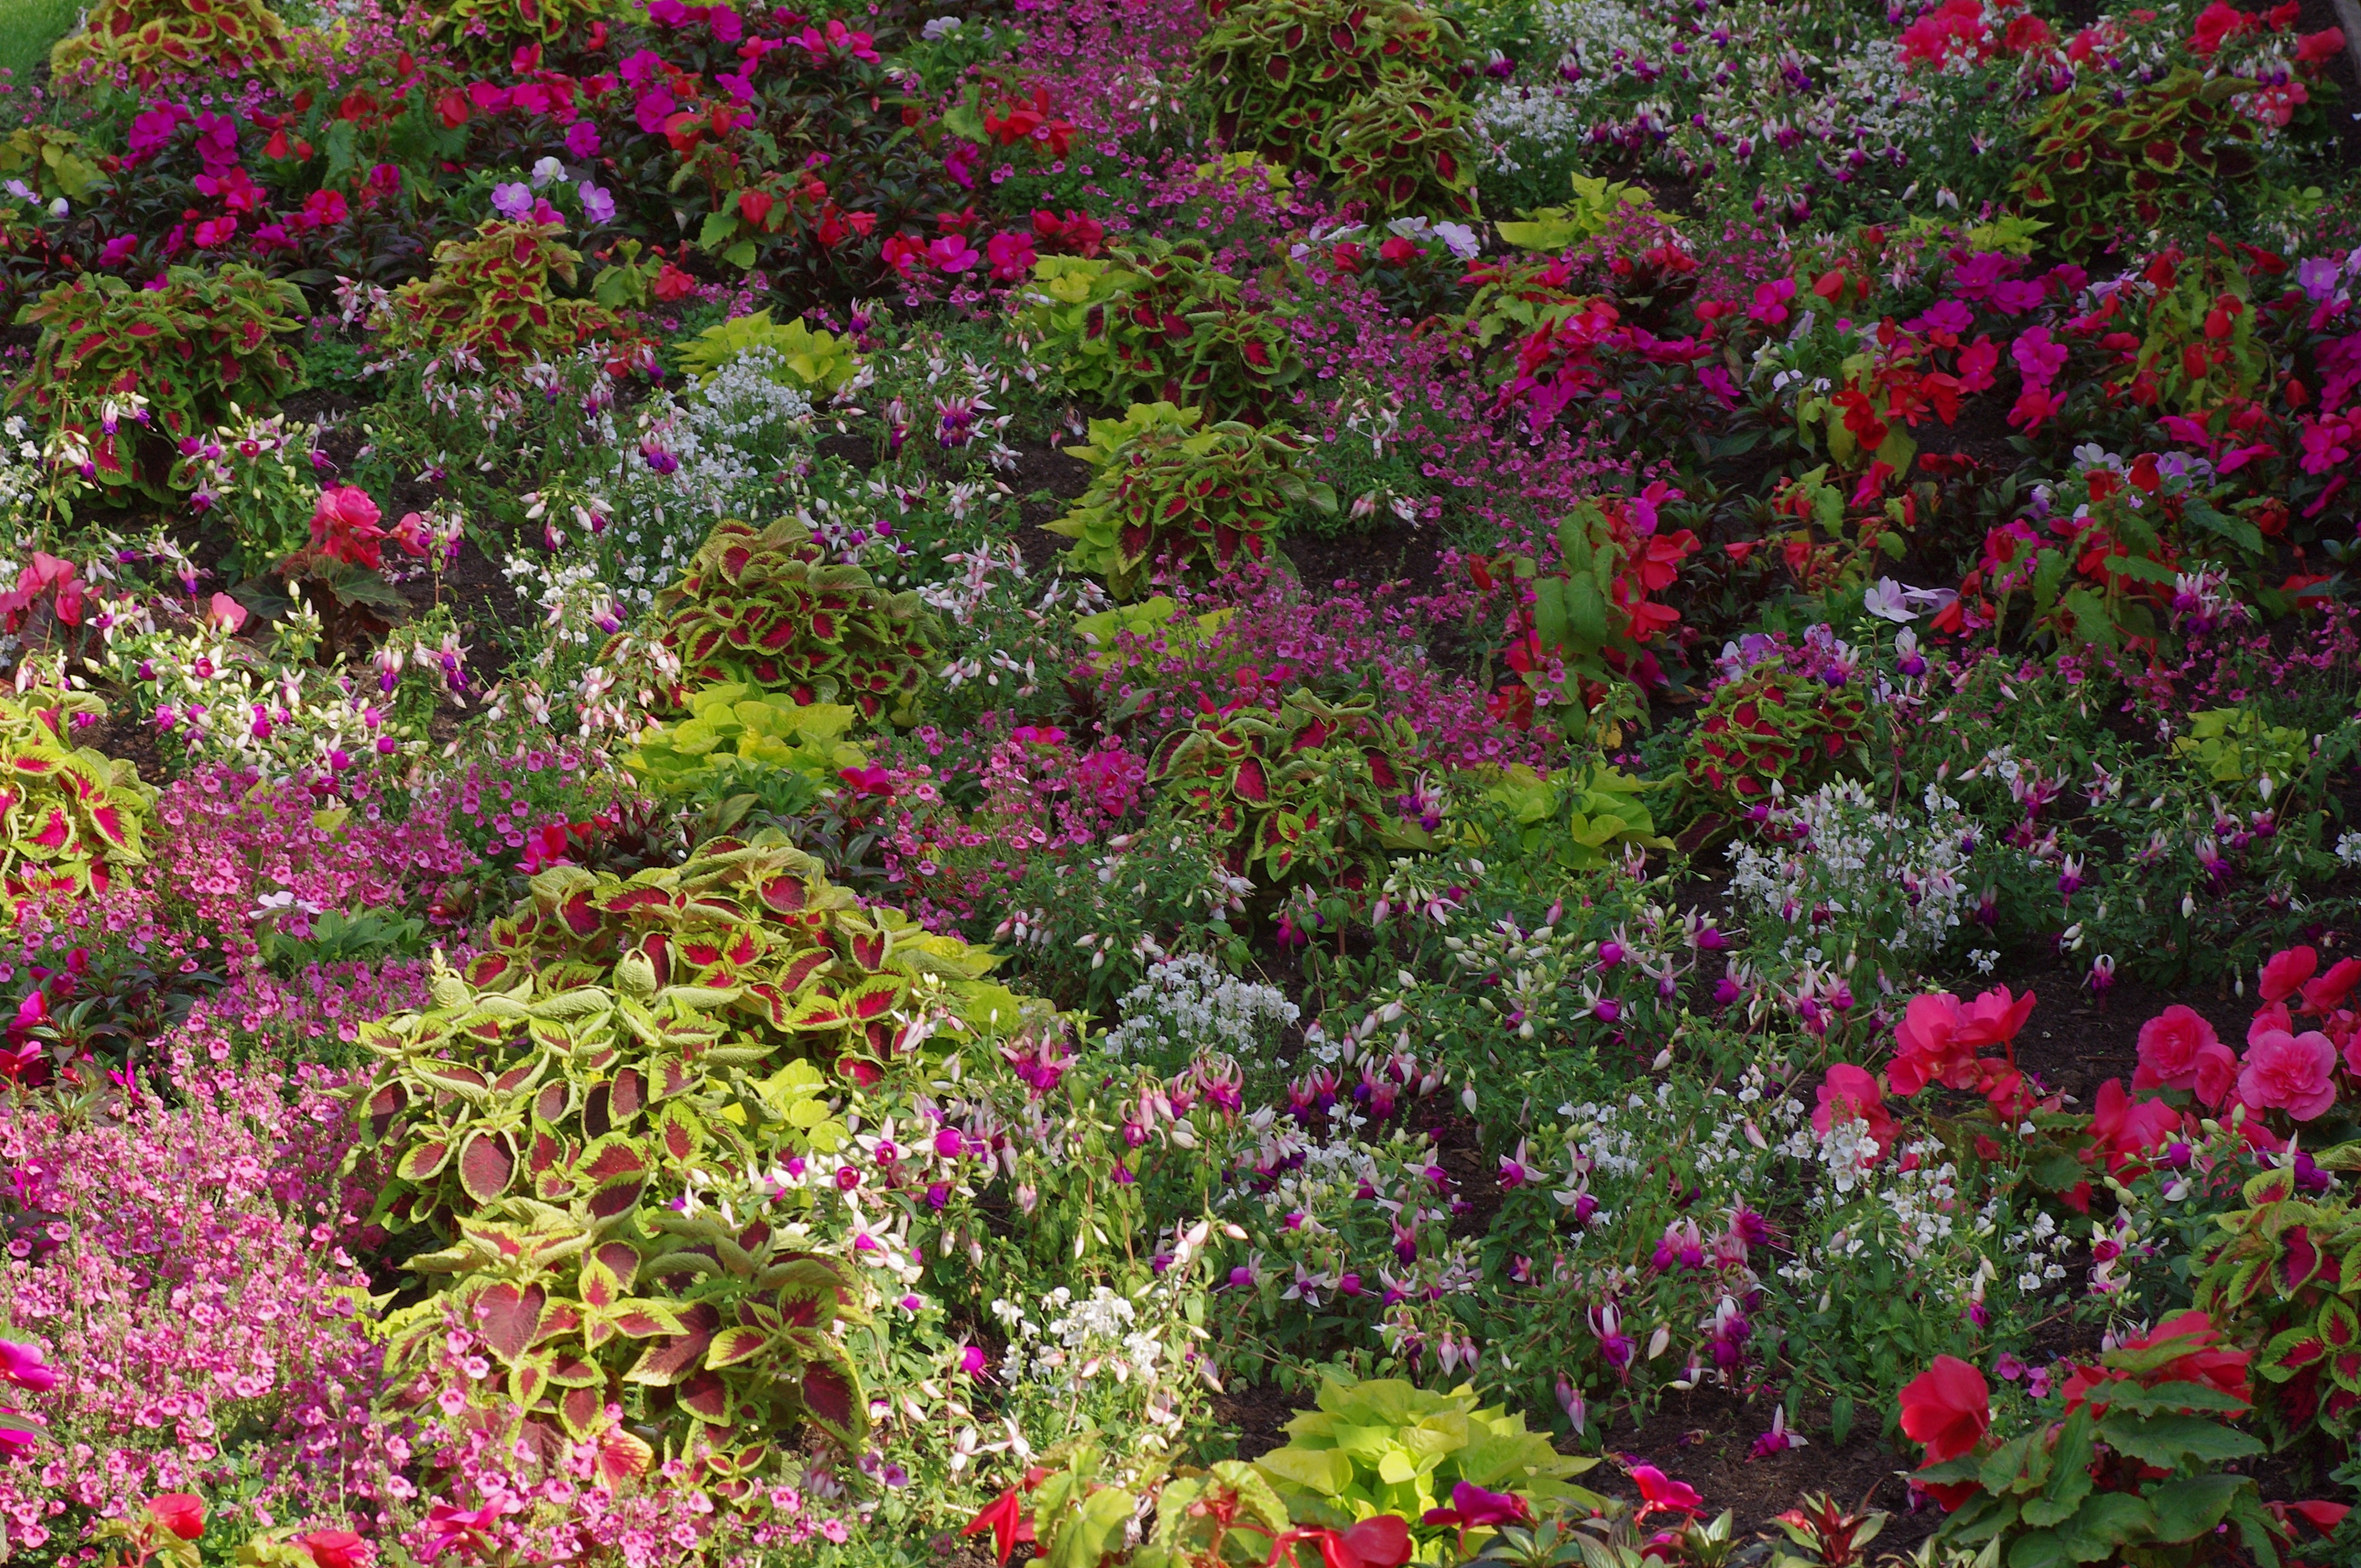
nature, plant, lawn, meadow, flower, bloom, summer, botany, colorful, garden, flora, wildflower, flowers, shrub, rhododendron, flowering plant, annual plant, woody plant, land plant